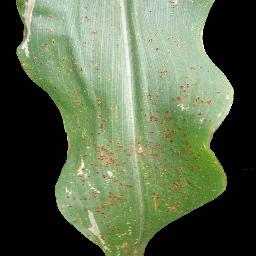
Label: Corn_(Maize)___Common_Rust